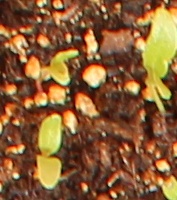
Label: Sugar beet